Canbelego

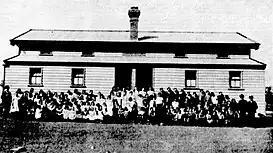
Canbelego Public School c. 1904.

South-east of the Mount Boppy mine was the Mount Boppy South mine, which was worked in conjunction with the main Mount Boppy Gold Mine. Other nearby mines included the Canbelego Copper Mining Co. (also known as 'the Burra', located 5 miles south of the village, which was operating as early as 1886), the North Mount Boppy Gold Mining Co., and the Restdown Copper Mining Co. (15 miles south-east of Canbelego). Nearer to the railway station at Boppy Mountain was the Boppy Boulder Gold Mine.